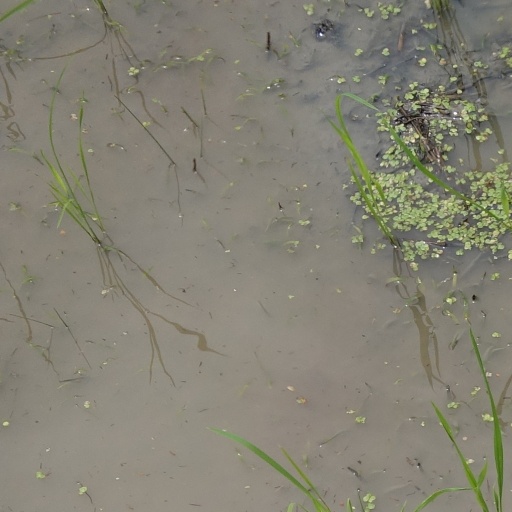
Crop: rice